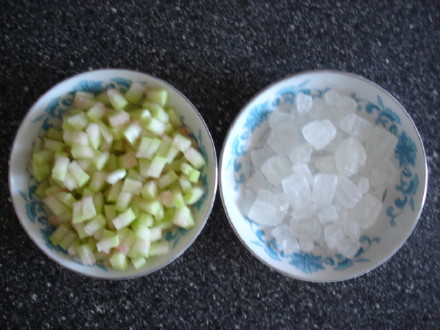
Label: trash